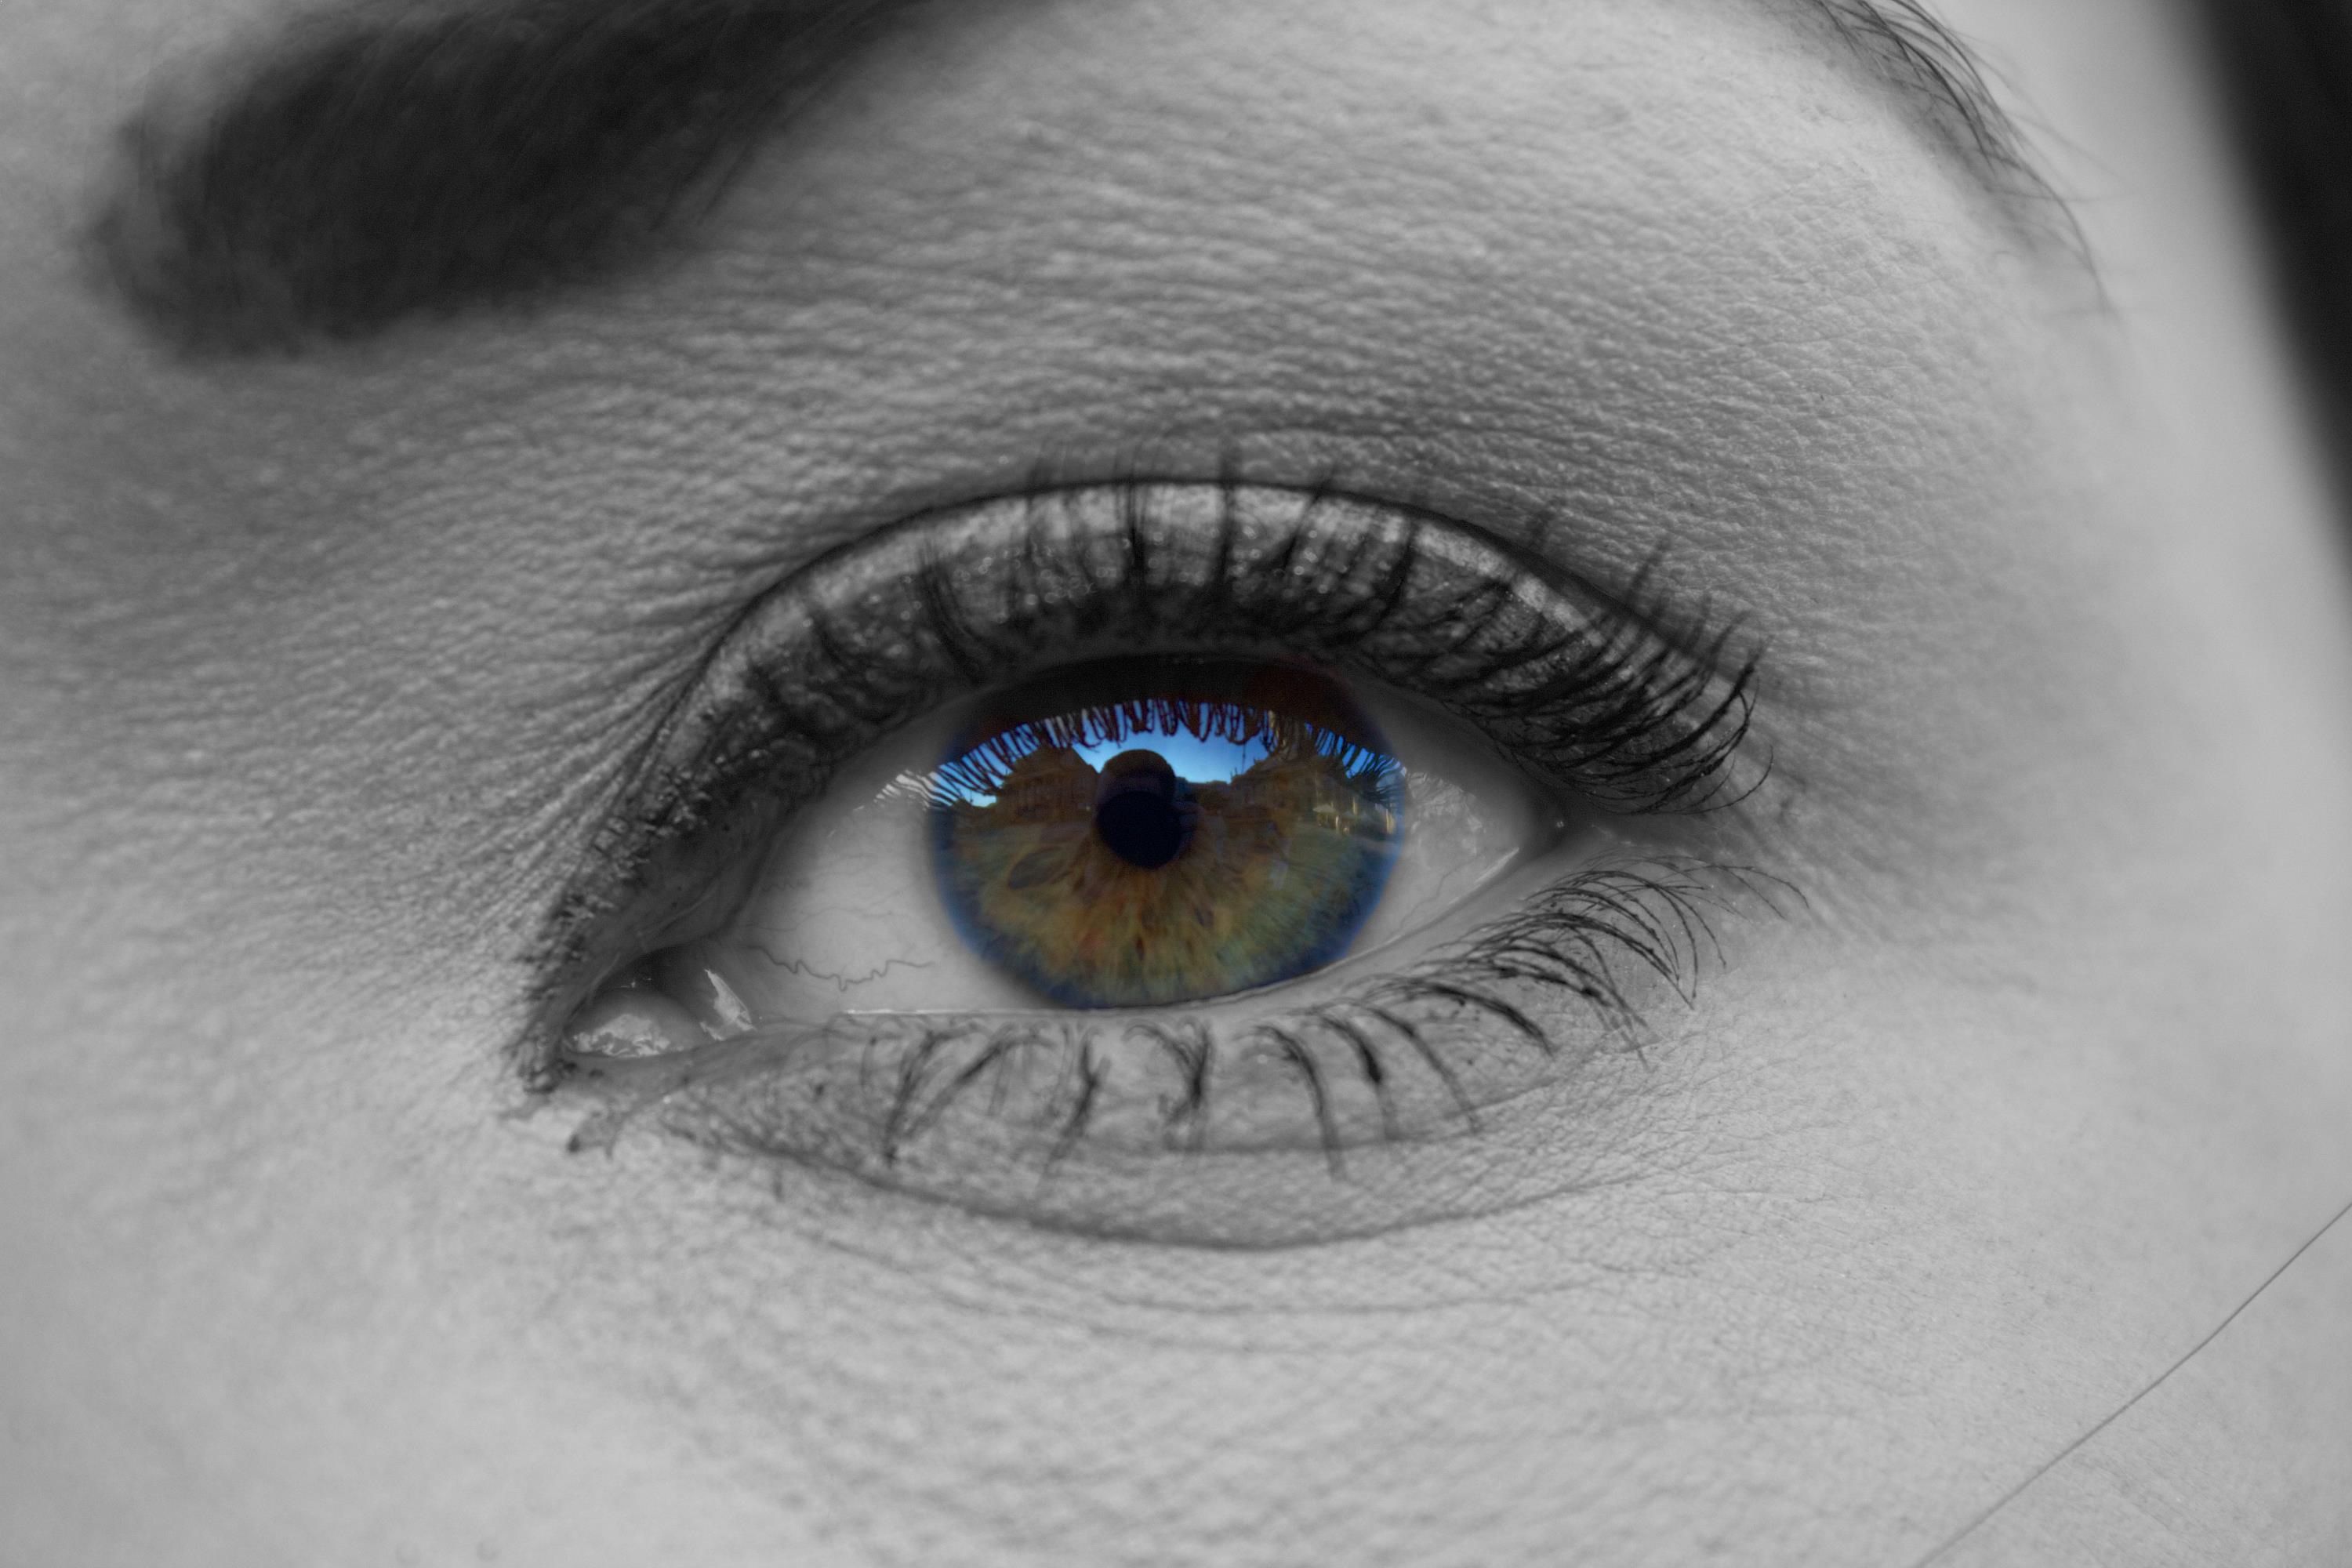
eyebrow, eye, eyelash, face, blue, iris, skin, close up, organ, head, beauty, nose, eye shadow, cosmetics, human body, eyelash extensions, Material property, eye liner, macro photography, electric blue, photography, black and white, Colorfulness, mascara, ophthalmology